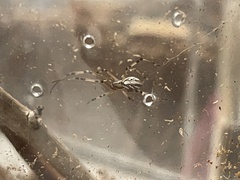
Species: Lactrodectus_hesperus